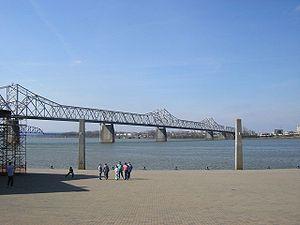
L'U.S. Route 31 est une route traversant les États-Unis du sud vers le nord. Partant du comté de Baldwin au bord du golfe du Mexique, elle rejoint le détroit de Mackinac dans le Michigan, entre le lac Michigan et le lac Huron.